History of Port Vale F.C.

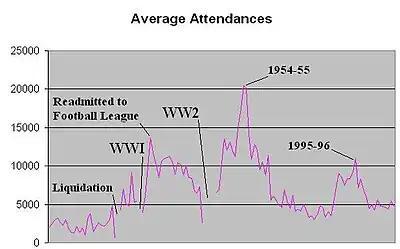
In 1954–55 an average of 20,708 fans turned up for home games.

In 1950, Vale Park was completed. The 1950–51 season was the first at their new home. The stadium was impressive, but the team was not so, yet again failing to improve on mid-table. The players had to familiarise themselves with a much larger stadium and pitch. Along with their new stadium came a new player – Roy Sproson. In March, Bill McGarry was sold to Huddersfield Town for £12,000. He had moved on to better things and, after impressing at the First Division club, was selected for the England team. Still working on the new stadium, especially trying to solve the drainage problem, the club were very quiet on the transfer front for the start of the 1951–52 campaign. In September, Alan Martin was exchanged with rivals Stoke for £10,000 and Albert Mullard. Initially against the trade, supporters eventually warmed to Mullard, the season's top scorer. The team suffered before Christmas, and manager Ivor Powell was sacked – to the relief of the players. On Christmas Eve Freddie Steele became manager. He managed to bring the club back into the safety of mid-table.